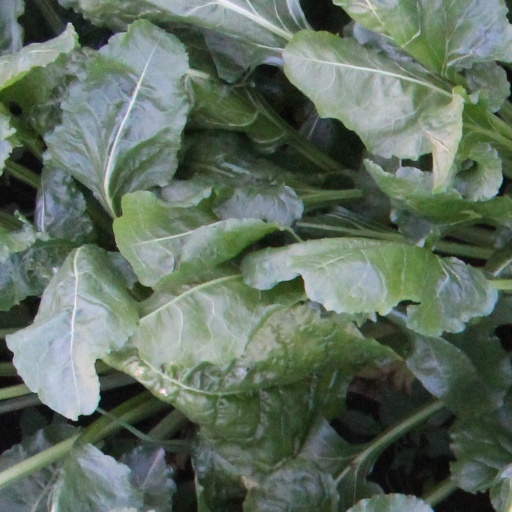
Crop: sugar beet